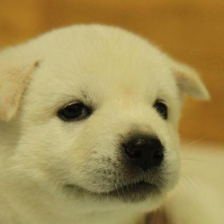
Label: animals